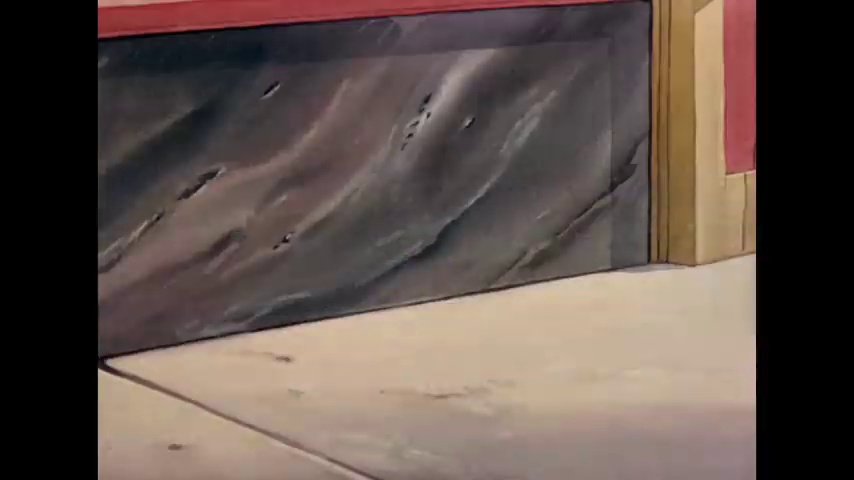
Portrait style: Cartoon Portrait